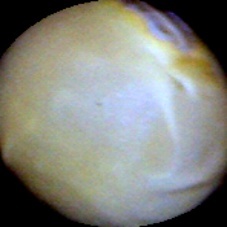
Label: Intact